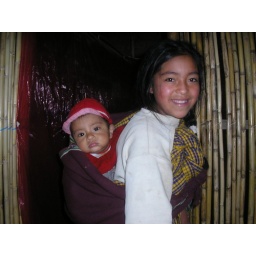
Young girl and her brother from a small village in the mountains near Huancabamba